Caldron (heraldry)

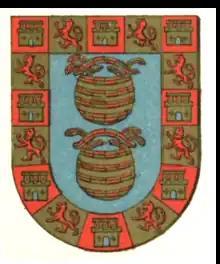
Coat of arms with caldrons (House of Guzmán)

In heraldry, a caldron (also known as cooking-pot) charge can be frequently found in the coats of arms of prominent Spanish nobility. This is related to a tradition of king granting a pennon and caldron upon admittance to the upper crust of nobility, the ricohombres. Woodward & Burnett suggest to count the caldron among the military charges, as pennon was related to the ability of a noble to raise and lead troops, and caldron represented the ability to feed them.